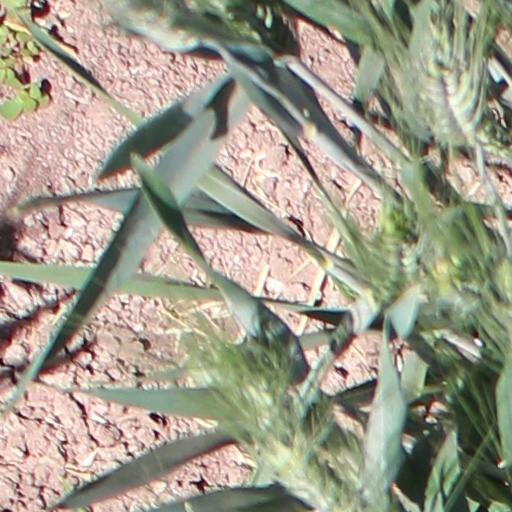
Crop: wheat